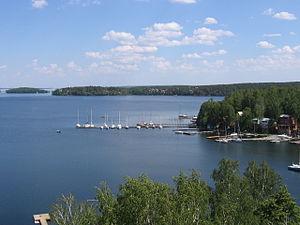
Le lac Ouvildy est un lac de Russie situé dans le sud de l’Oural. Avec une superficie de 68,1 km², c’est le plus grand lac naturel de l’oblast de Tcheliabinsk.